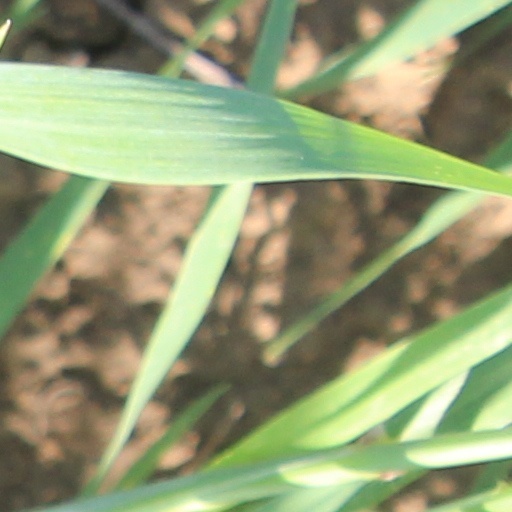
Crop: wheat